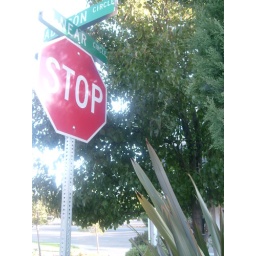
The street sign in our yard